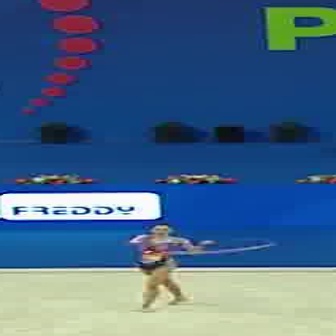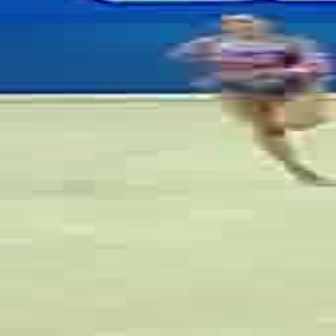
  Please identify the target specified by the bounding box [117,222,206,310] in the first image and locate it in the second image. Return the coordinates in [x_min,y_min,x_max,y_max] format.
Answer: [155,8,333,186]